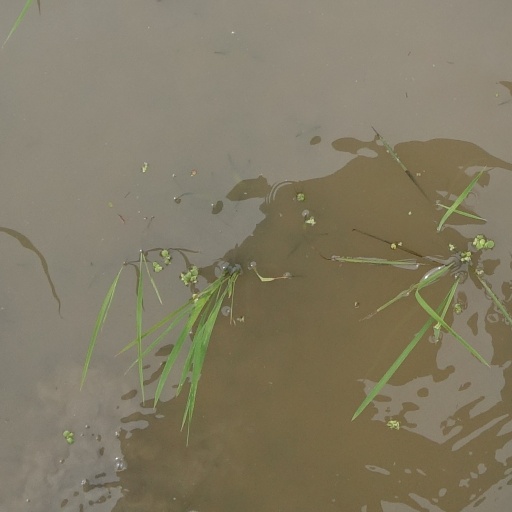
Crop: rice